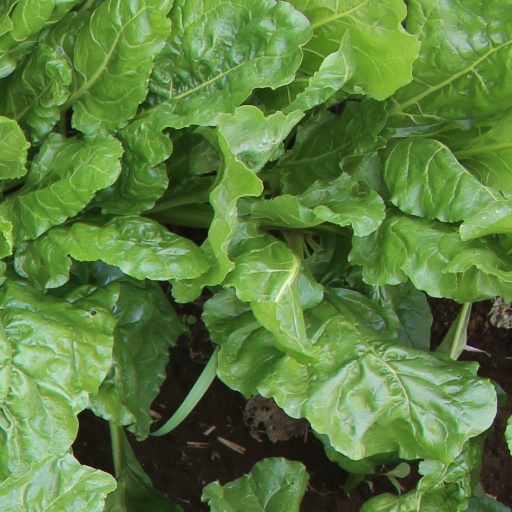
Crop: sugar beet